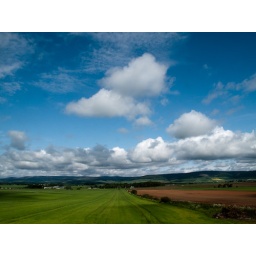
Near Laurencekirk, beautiful clouds in a lovely blue sky over brown &amp;amp; green fields even cliches can look nice.